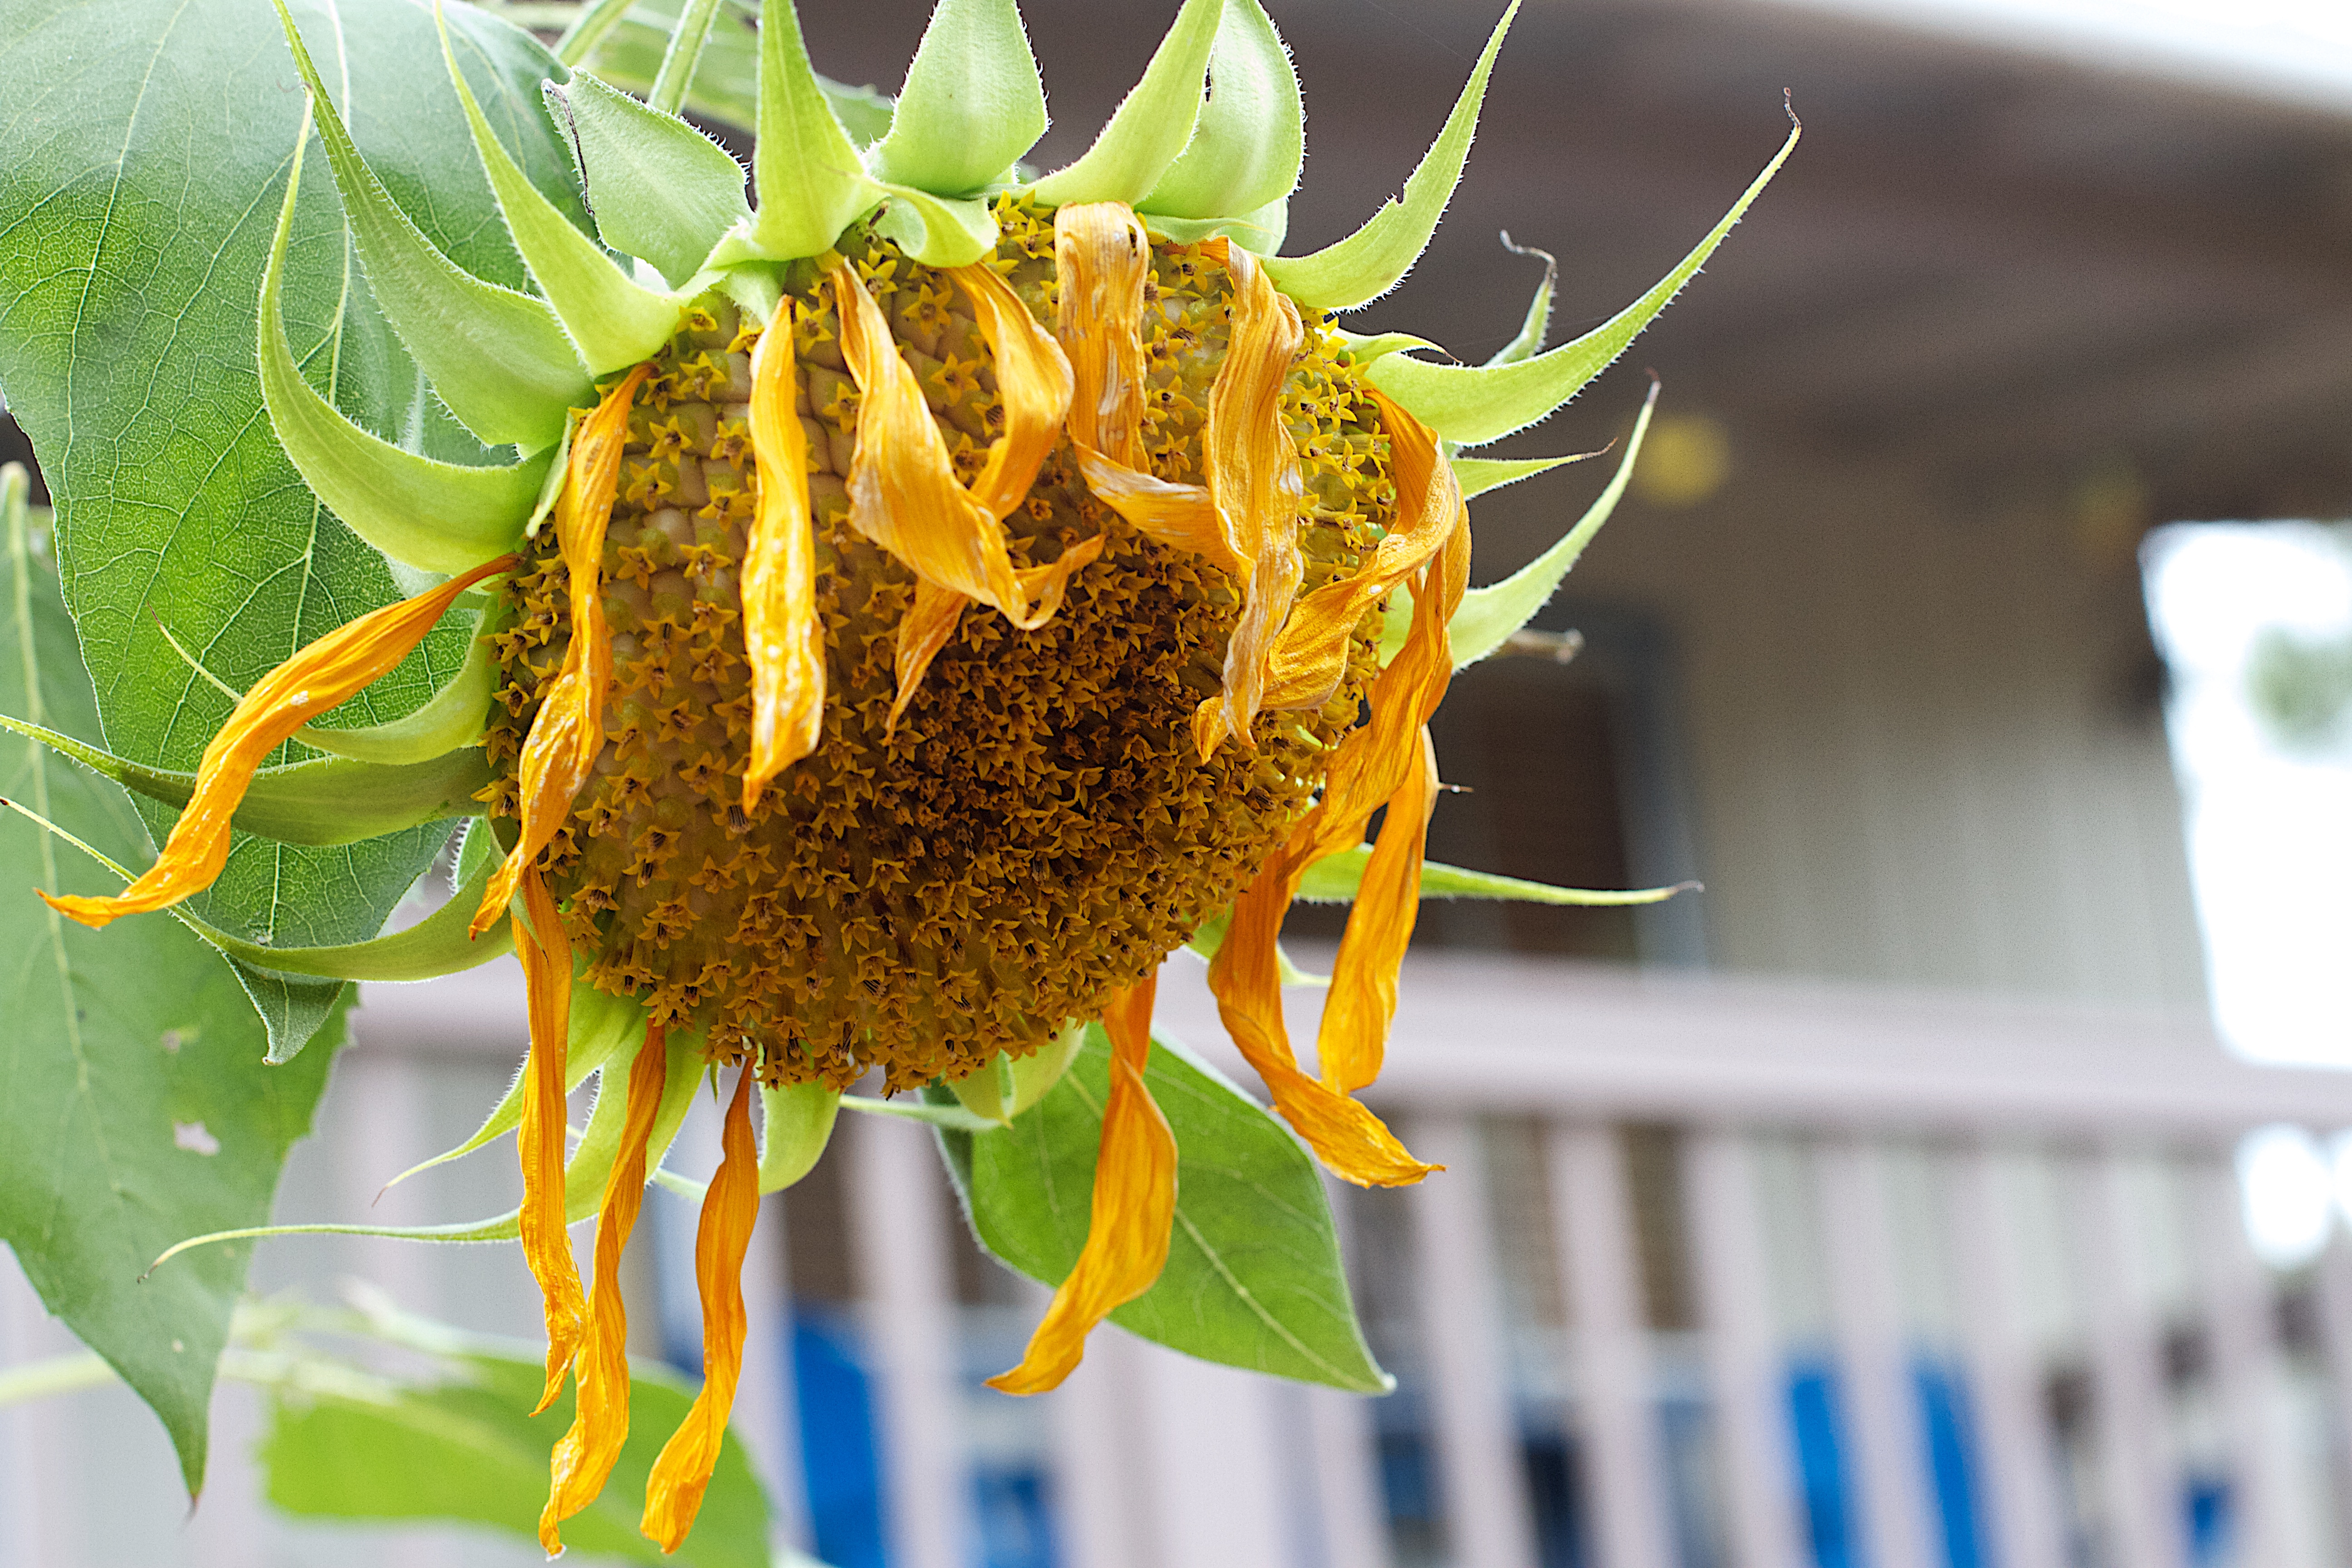
plant, flower, produce, botany, yellow, flora, sunflower, seedforward, floristry, macro photography, flowering plant, daisy family, land plant